Telecommunications in Australia

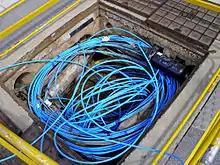
Fibre-optic cable in a Telstra pit, 2010

In the late 1990s, Telstra and Optus rolled-out separate cable Internet services, focusing on the east coast.